Point Mugu

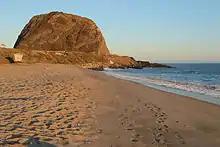
Mugu Rock, seen from the northwest

Mugu Rock is a distinctive feature of the coastal headland promontory that has been featured in many film shoots and television commercials. This igneous dike marks the western end of the Santa Monica Mountains, and the Rancho Guadalasca boundary. The rock was formed when the roadway was cut through the near-vertical ridge of resistant volcanic rock in 1937. A route had been blasted out around the promontory in 1923–24 to complete Pacific Coast Highway between Malibu and the Oxnard Plain. This replaced a narrow path around the rock and much of that roadway has since eroded away.